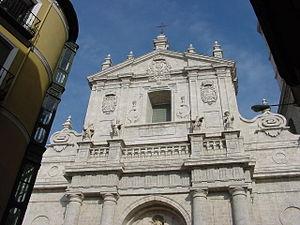
La cathédrale Notre-Dame de l'Assomption est le principal édifice catholique de la ville de Valladolid, dans la communauté autonome de Castille-et-León en Espagne.